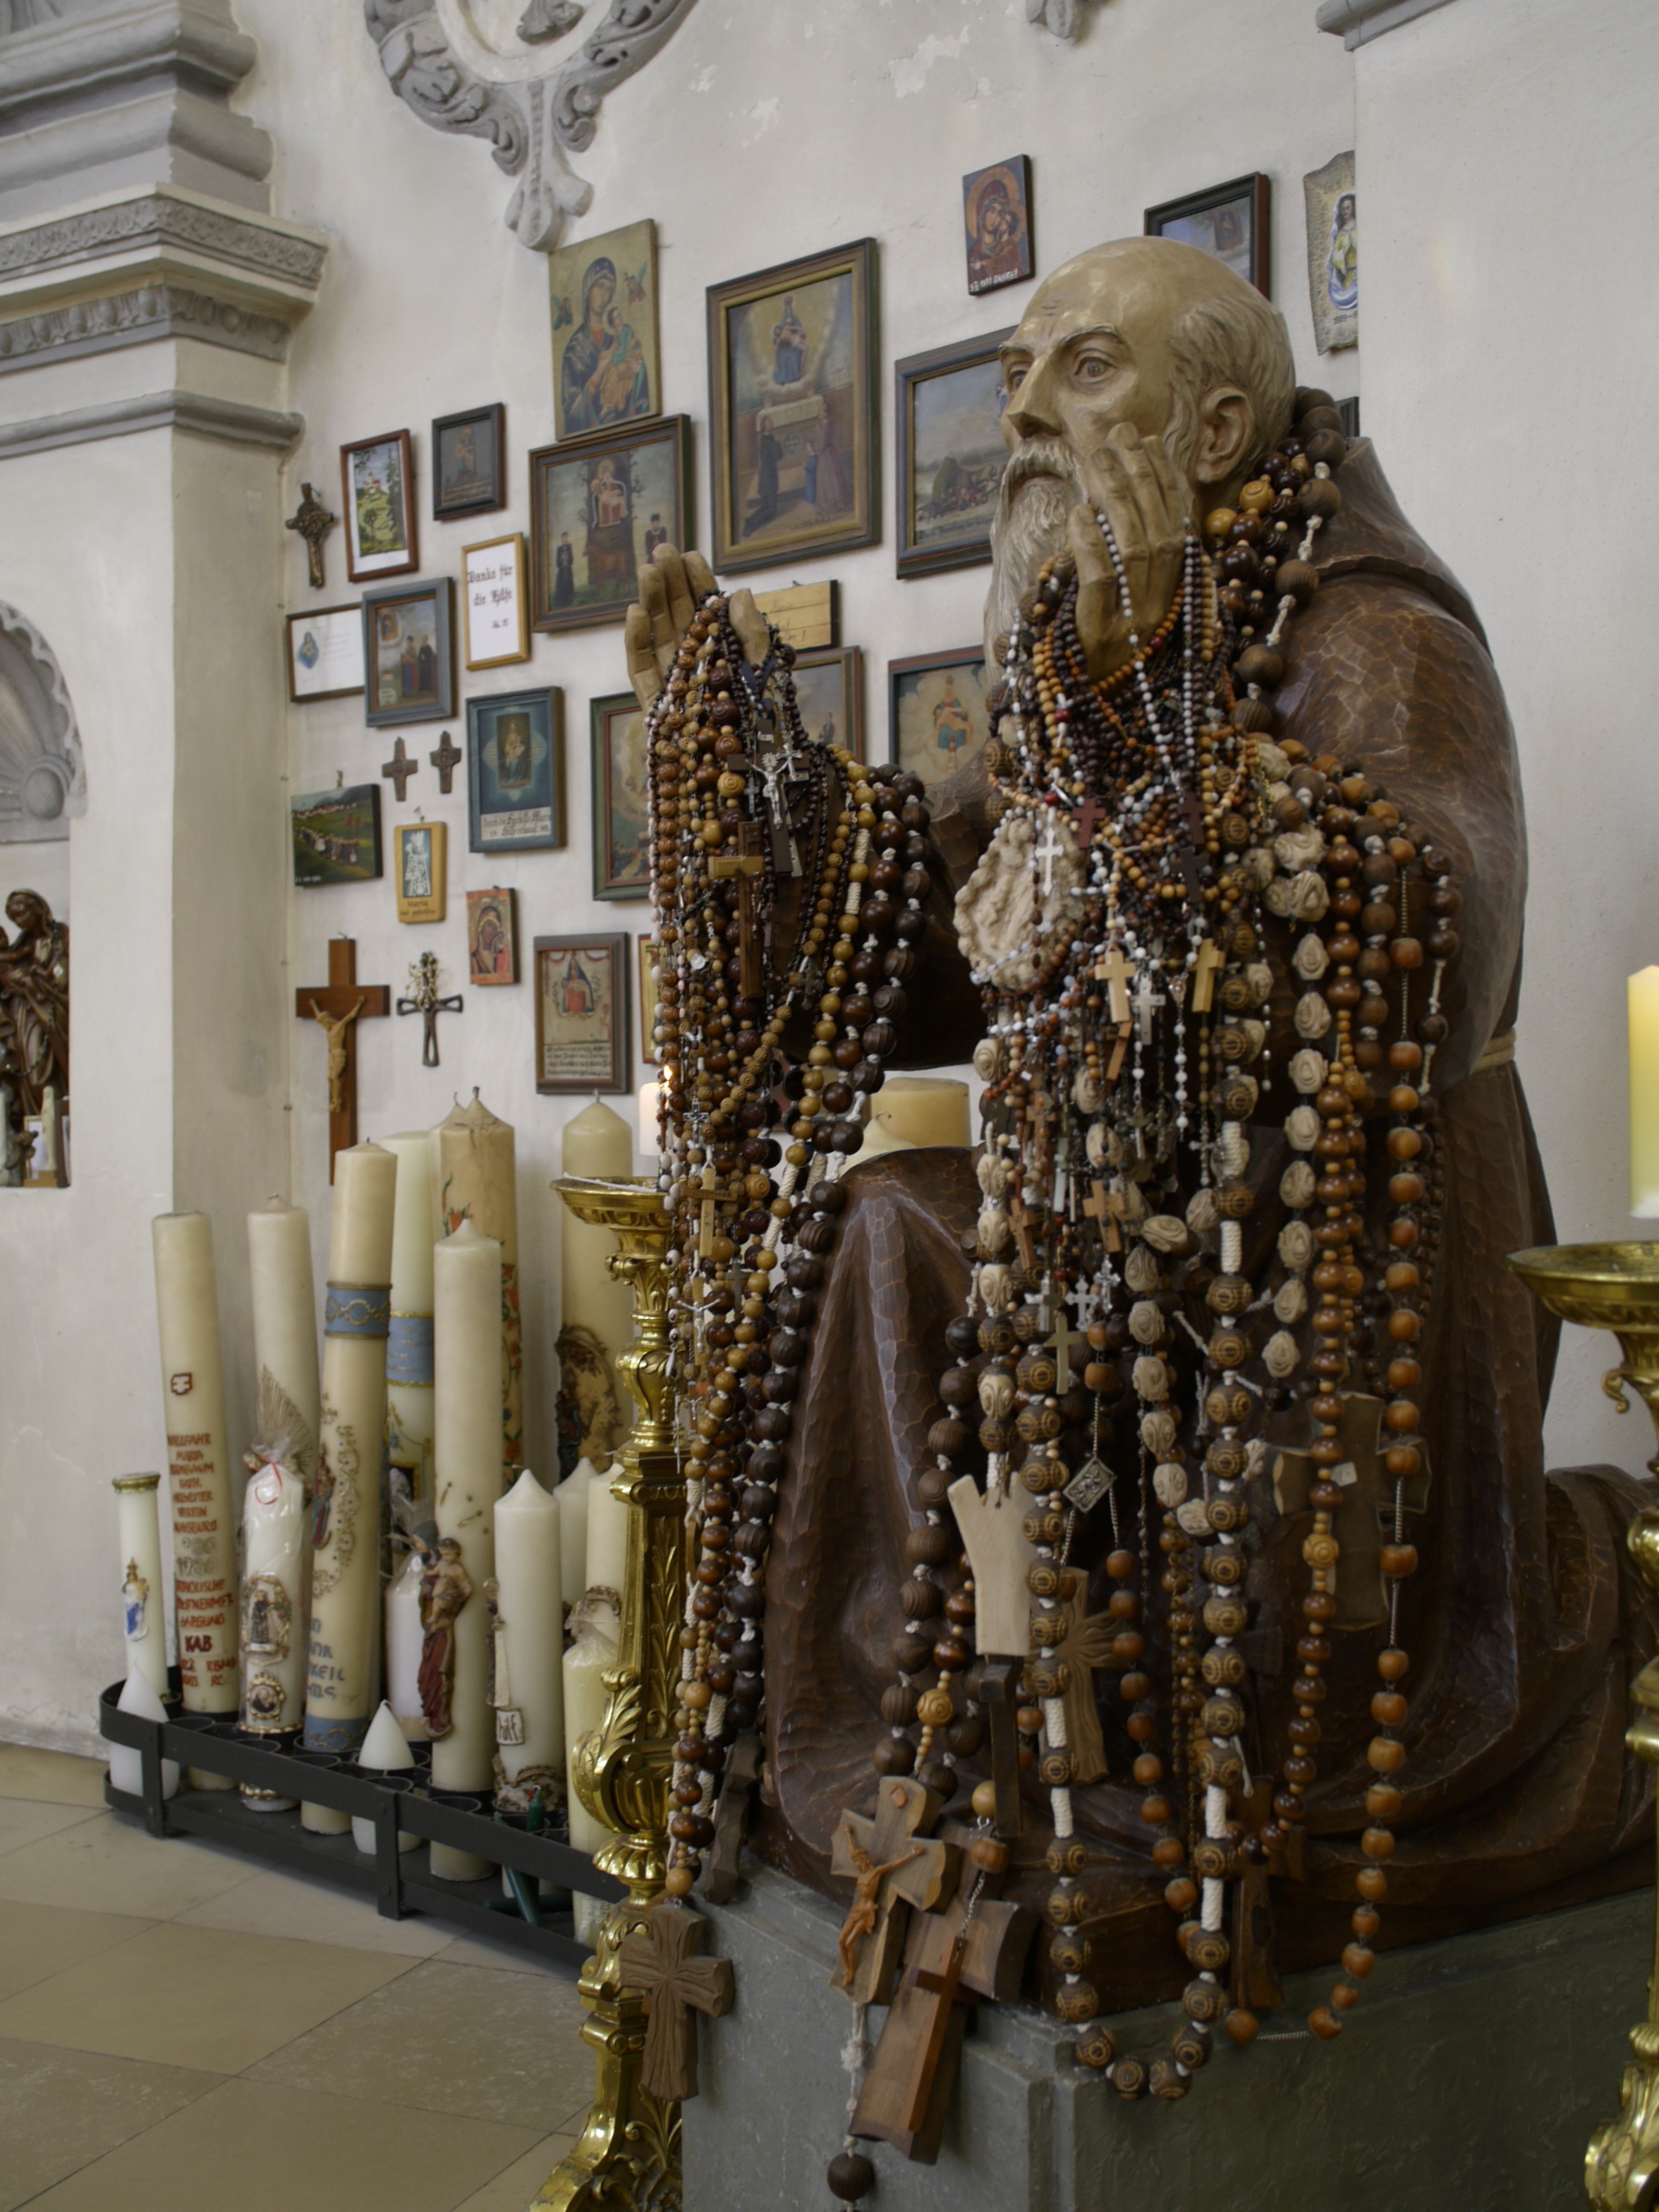
building, statue, museum, church, interior design, boutique, sculpture, art, monastery, tourist attraction, pilgrimage, display window, ancient history, maria birnbaum